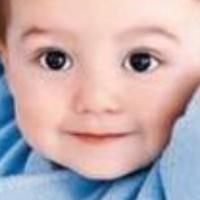
Age group: age 01-10